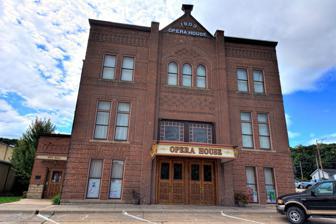
Building: Elkader Opera House
Country: United States of America
Year built: 1903
United States historic place Elkader Opera House U.S. National Register of Historic Places U.S. Historic district Contributing property Show map of Iowa Show map of the United States Location 207 N. Main St. Elkader, Iowa Coordinates 42°51′19.5″N 91°24′20.7″W / 42.855417°N 91.405750°W / 42.855417; -91.405750 Built 1903 Architect Shick & Roth Part of Elkader Downtown Historic District ( ID12000095 ) NRHP reference No. 76000748 Added to NRHP October 8, 1976 The Elkader Opera House is a historic building located in Elkader, Iowa , United States.  The building was individually listed on the National Register of Historic Places in 1976. In 2012 it was included as a contributing property in the Elkader Downtown Historic District . History The Opera House opened on November 27, 1903 replacing a previous opera house on the same location that was destroyed by fire the previous year.  The first show performed on its stage was George M. Cohan 's "The Governor's Son," which was performed by the Cohan Brothers. The Opera House was on the Chicago - Minneapolis circuit when it first opened. Ed Wynn was on at least one playbill in those years. The other functions the building has hosted have included a community room, dance hall, roller rink, library, fire station, economic development office, city hall, and the Abd el-Kader Sister City Museum. The first floor main facade was significantly altered for it to be used as a firehouse in 1949.  Two double doors were placed in the center and right bays for the firetrucks.   A restoration project was begun in 1963 to return the auditorium to its original condition. It was extensively renovated in 2004.  The opera house is now the home of the Keystone Barbershop Chorus and the Opera House Players.  It also still houses Elkader's City Hall. Architecture The three-story brick building features a symmetrical facade. The center bay has three round arch windows that are flanked above and below with ornamental brickwork.  There is also brickwork near the cornice level of the side bays.  The three bays are separated by brick pilasters .  An entrance on the side of the building was created for city hall. References